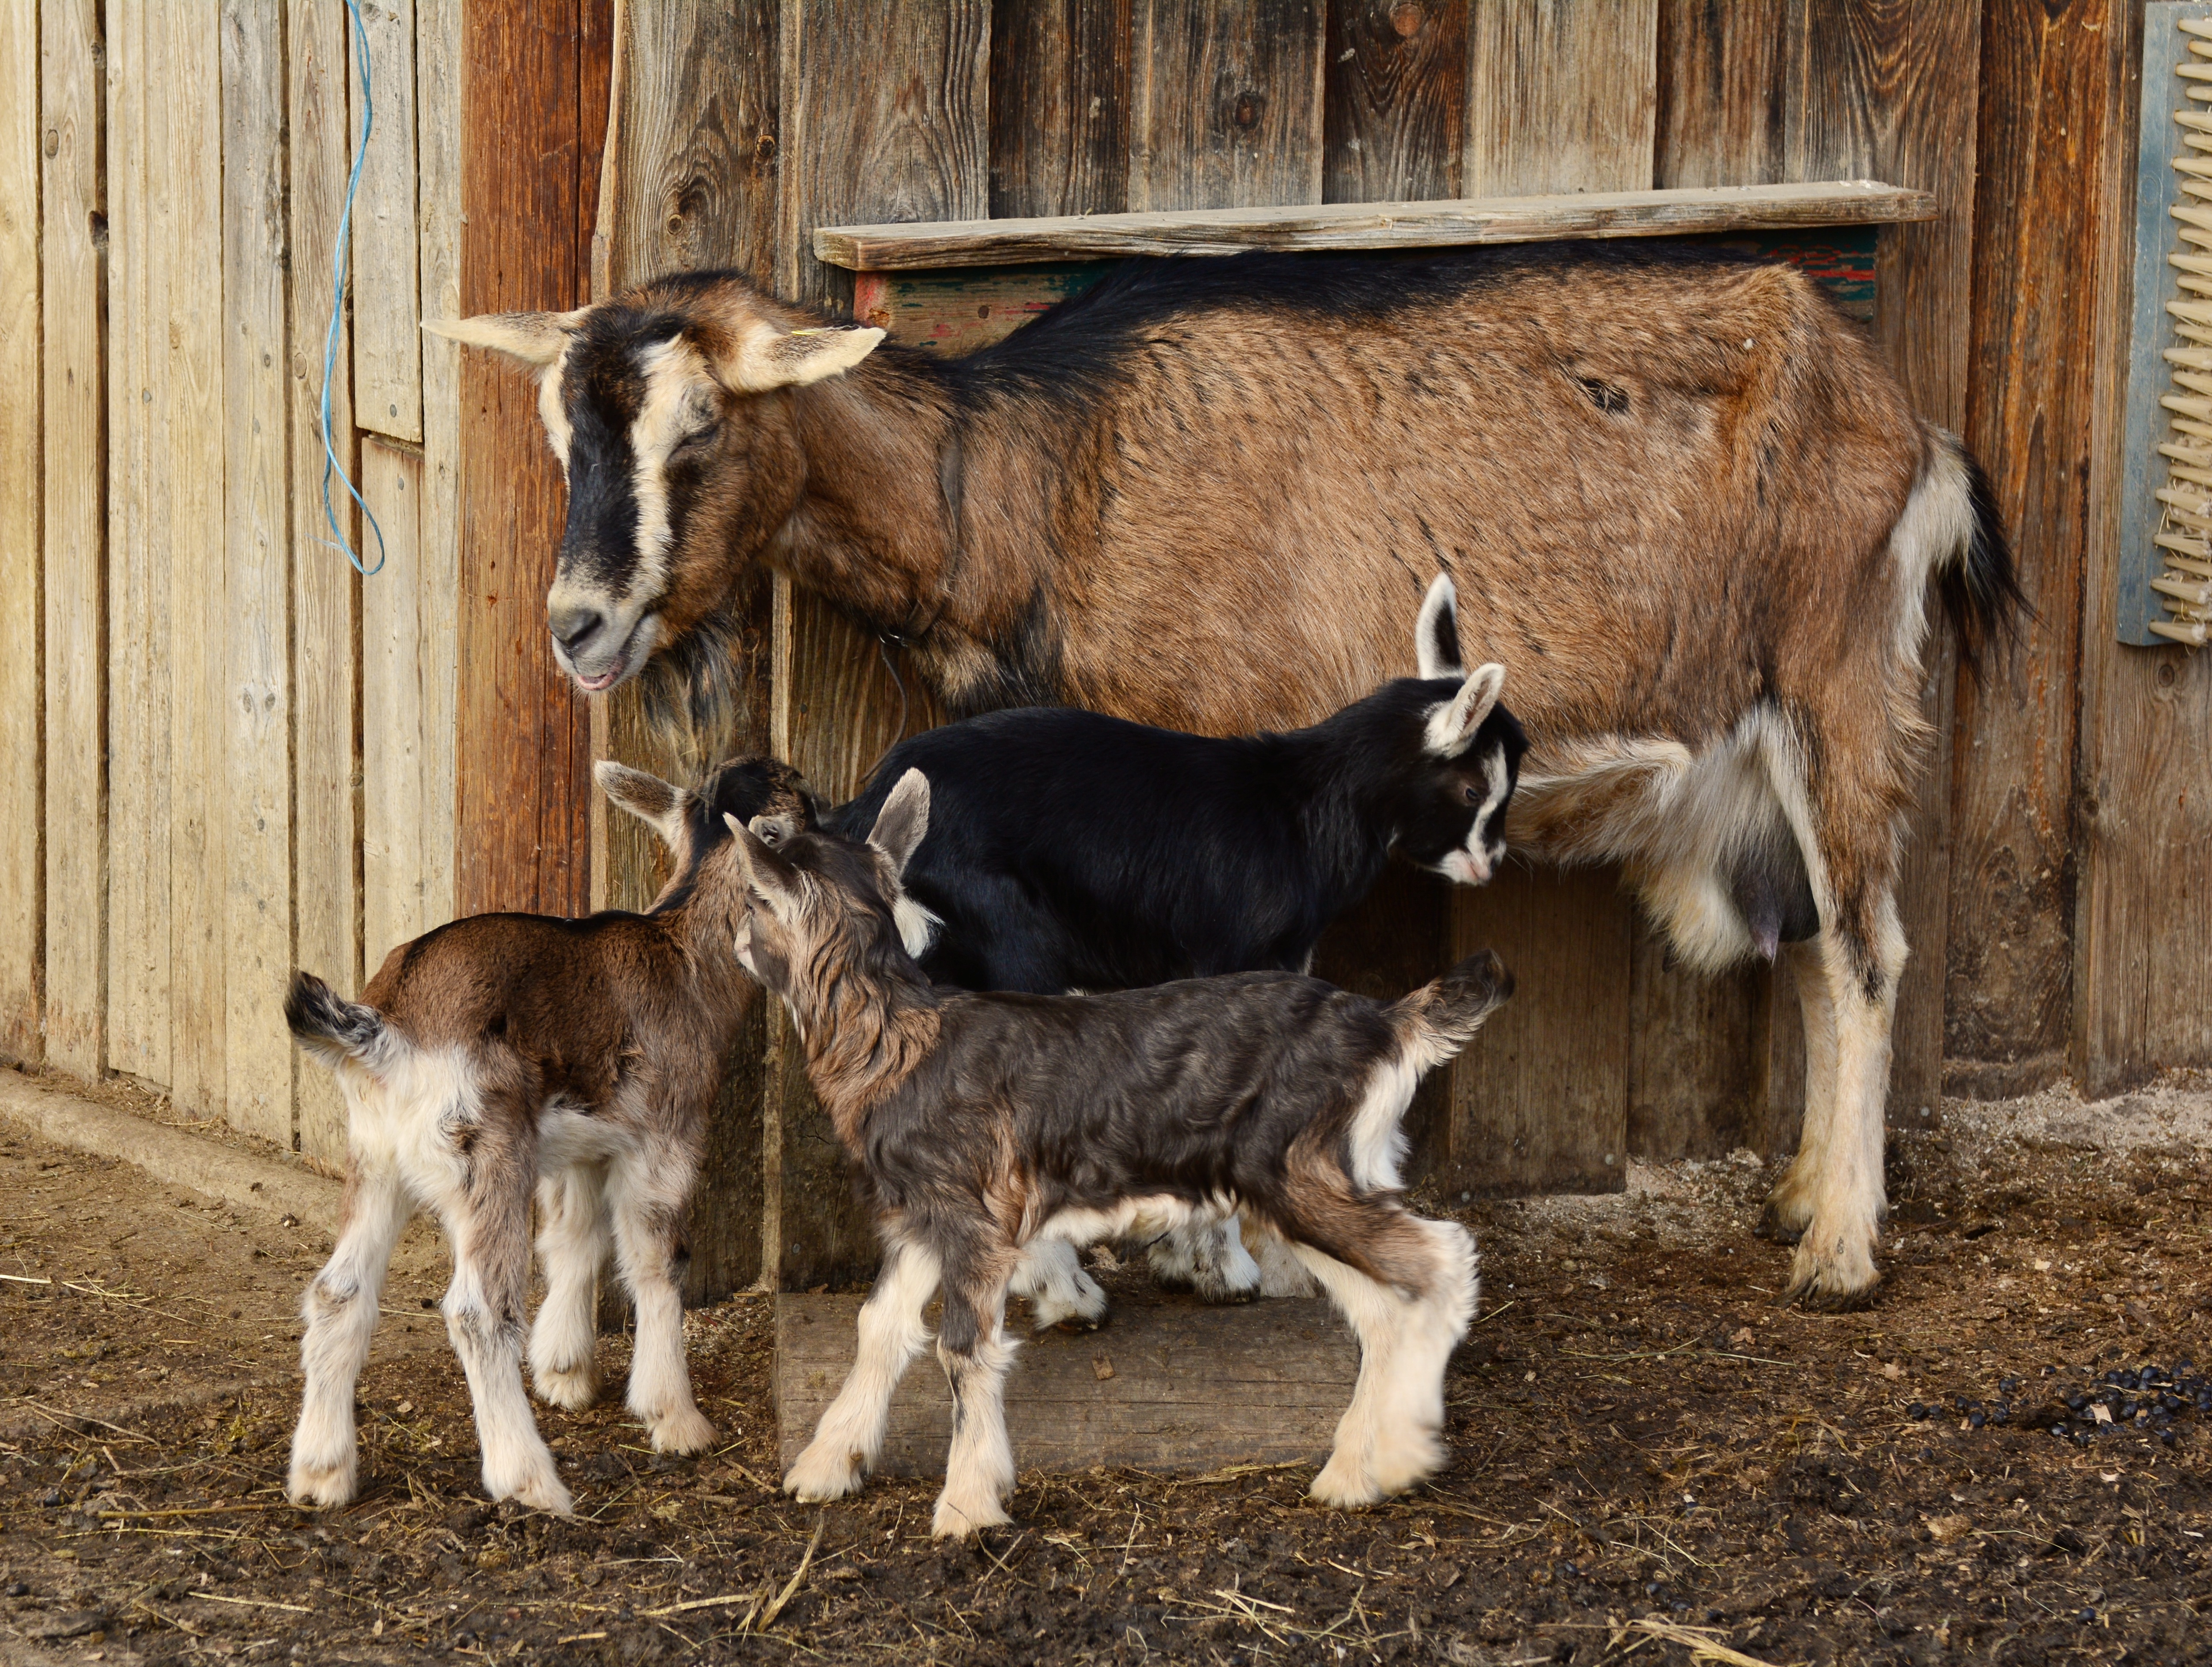
farm, kid, goat, pasture, mammal, fauna, calf, goats, vertebrate, lambs, young animal, suckle, domestic goat, dairy cow, small goat, cattle like mammal, cow goat family, young goats, mother goat